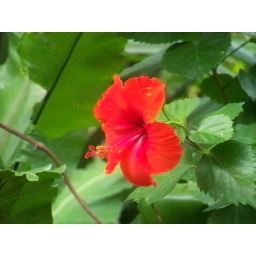
A flower in the butterfly room